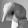
ASL letter: Q